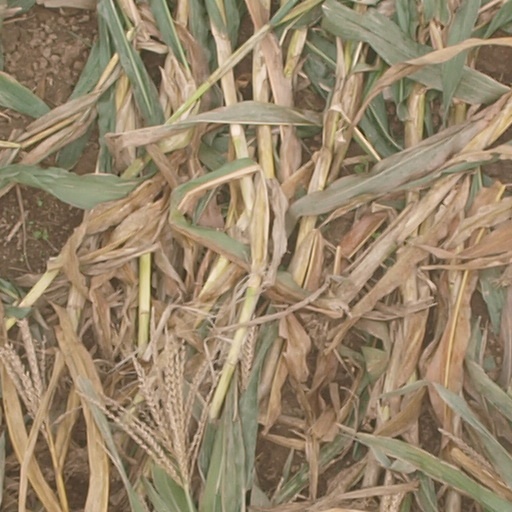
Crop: maize; corn